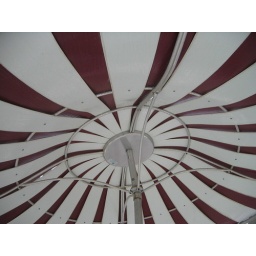
this is the top of one of those umbrella things on top of the tables in the pit in the business building at Fresno State